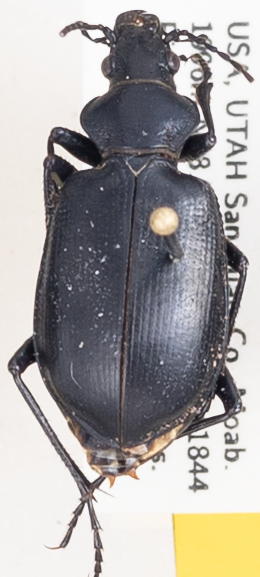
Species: Calosoma sponsa
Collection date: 2019-06-11
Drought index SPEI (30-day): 1.348
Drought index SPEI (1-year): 0.45
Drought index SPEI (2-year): -0.944